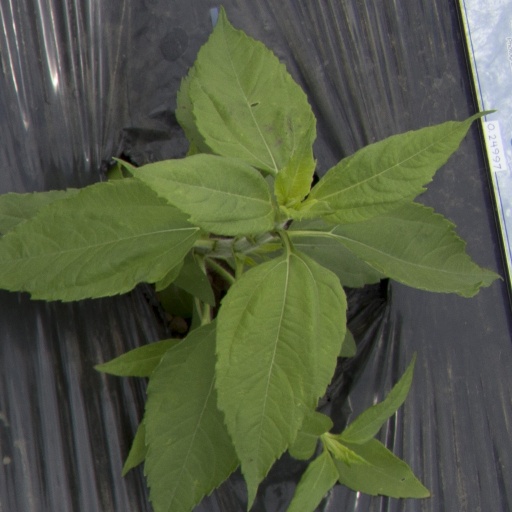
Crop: Jerusalem artichoke